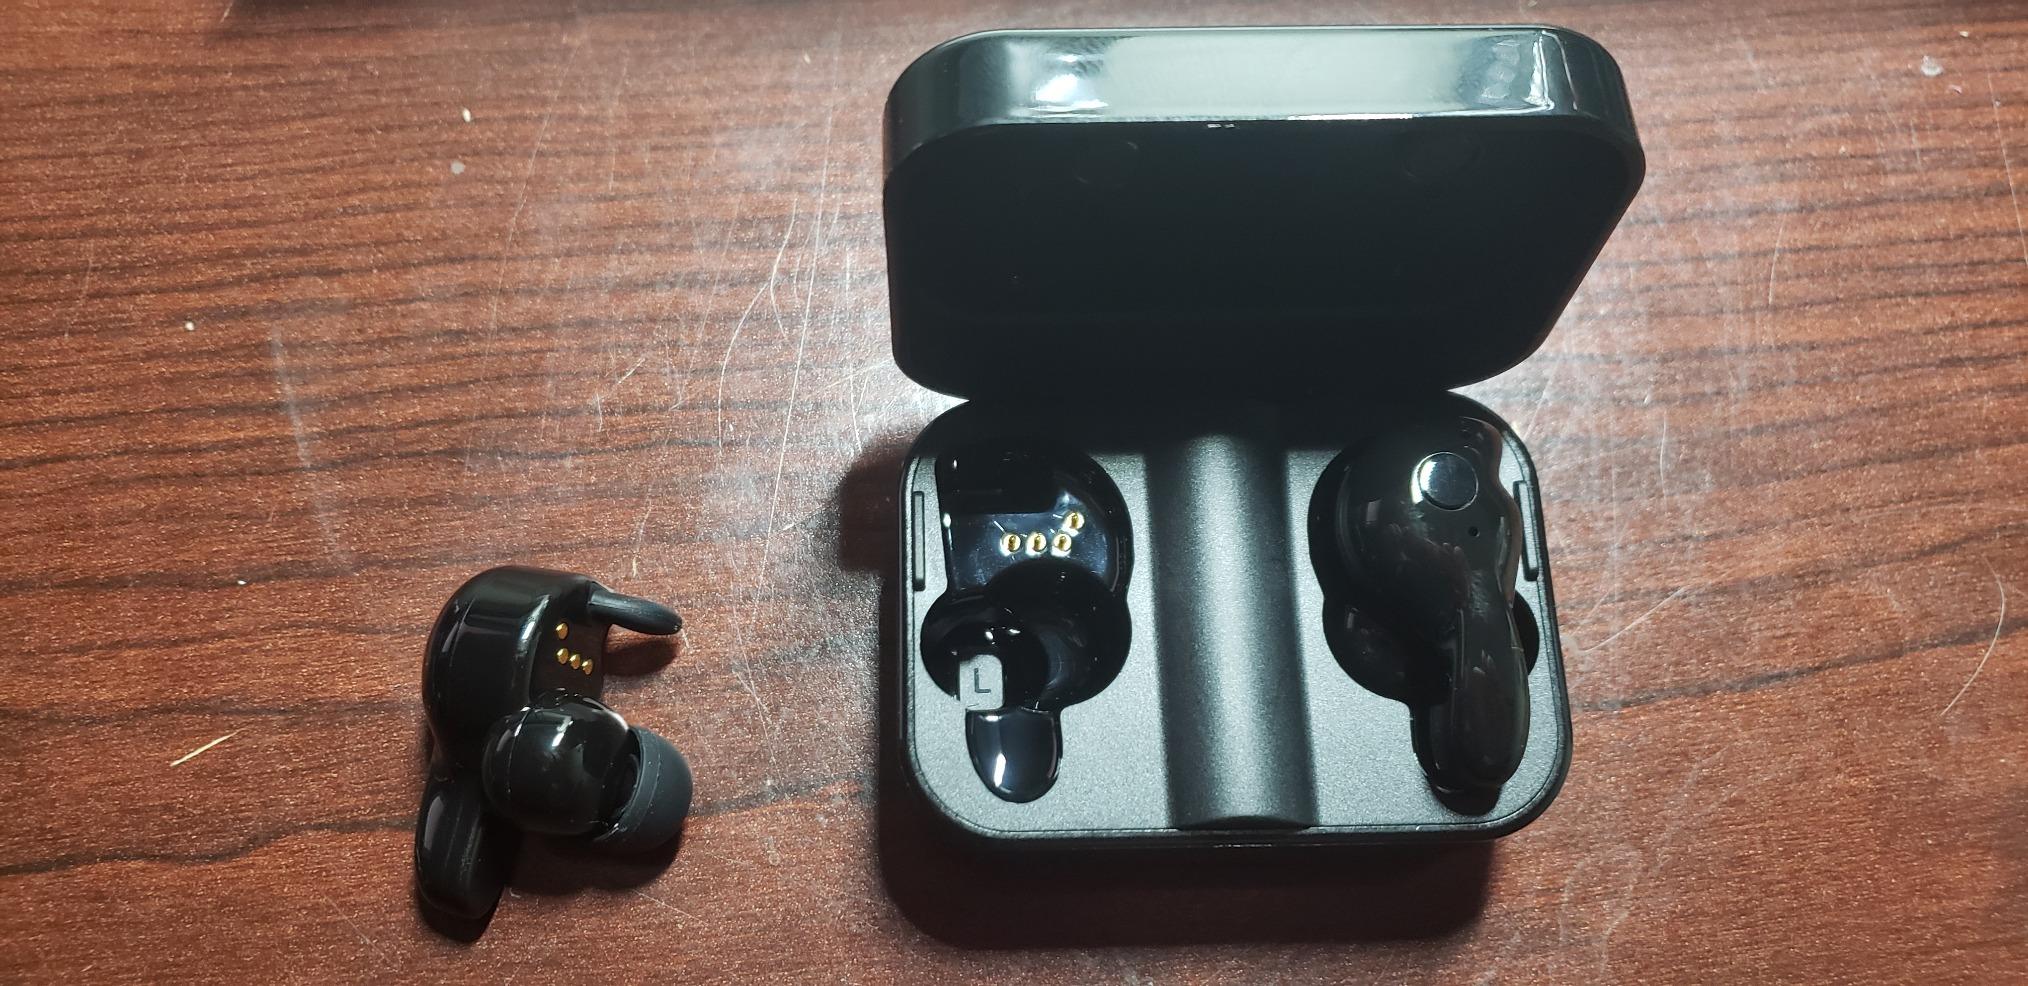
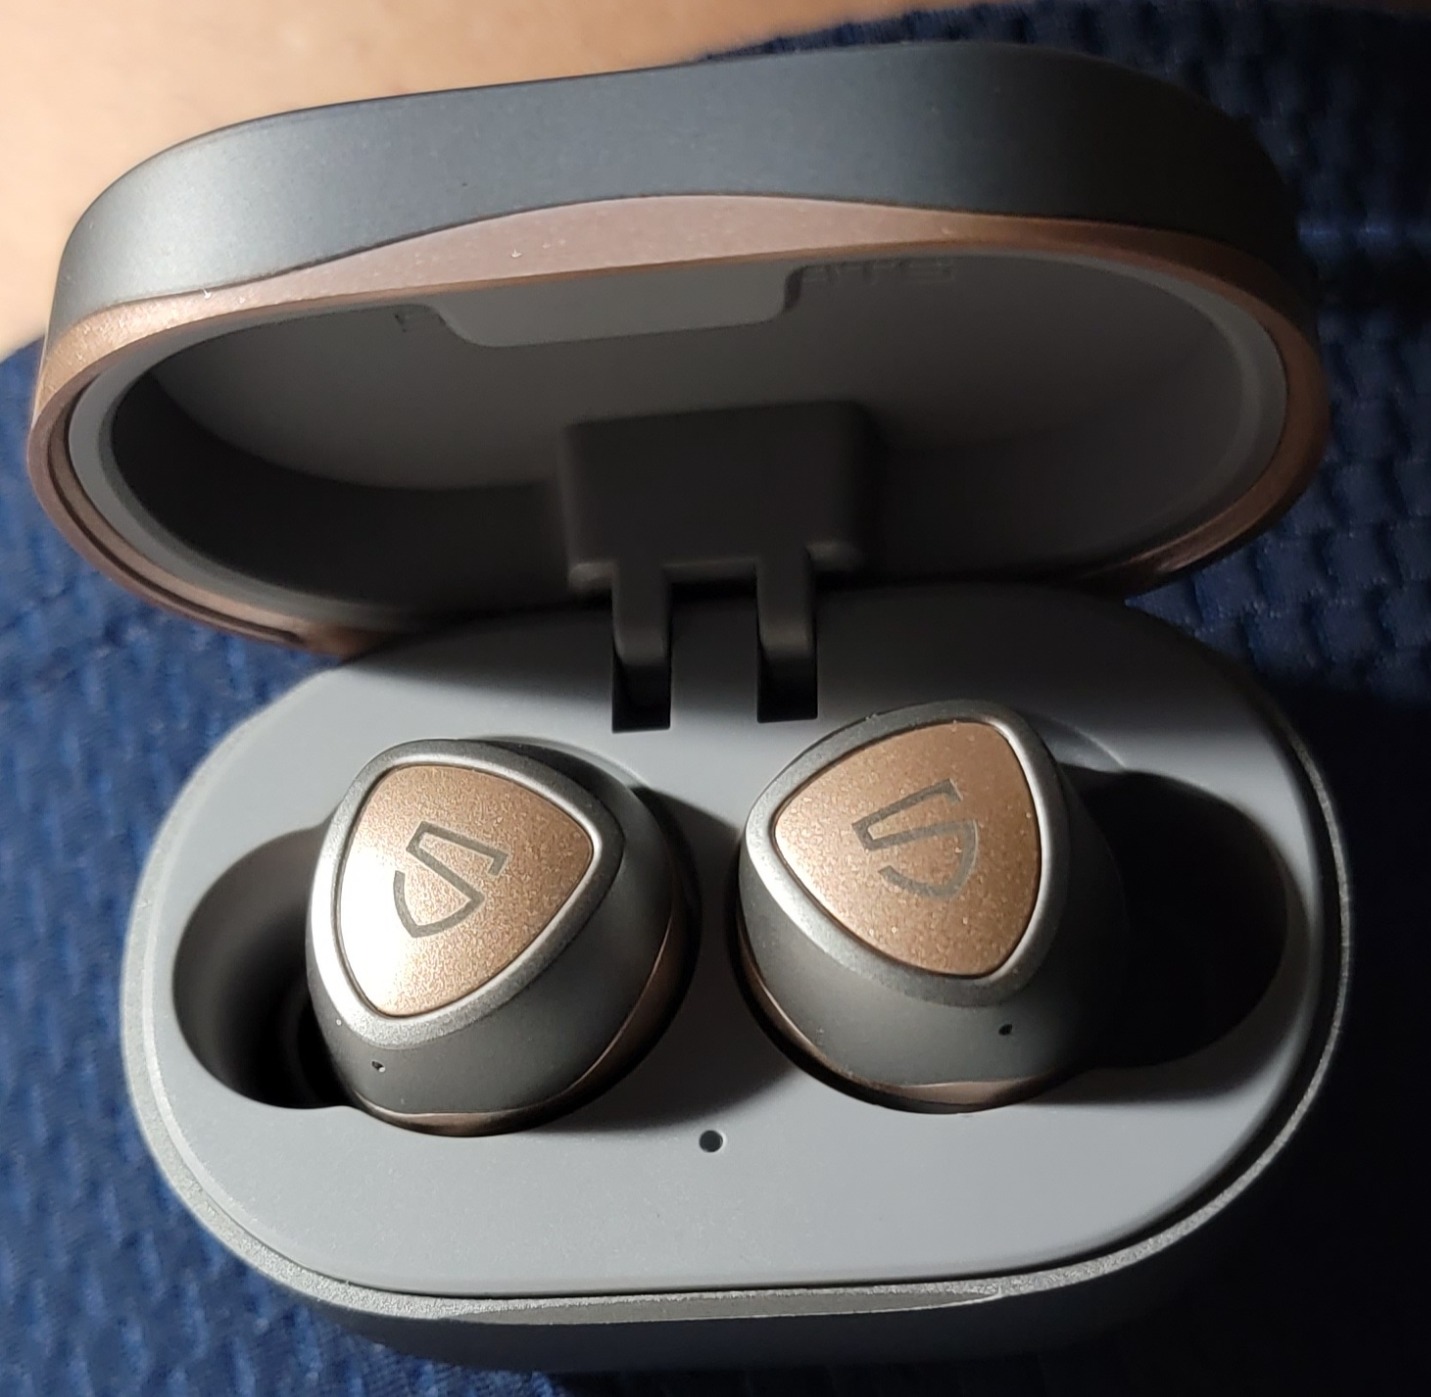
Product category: earbuds
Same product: no